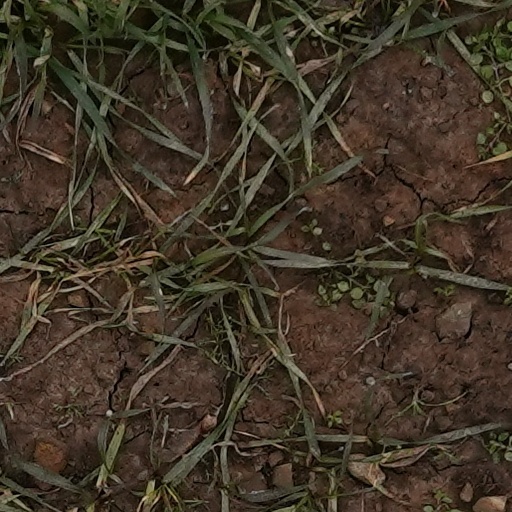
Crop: wheat